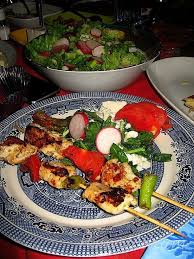
Yemek: kebap